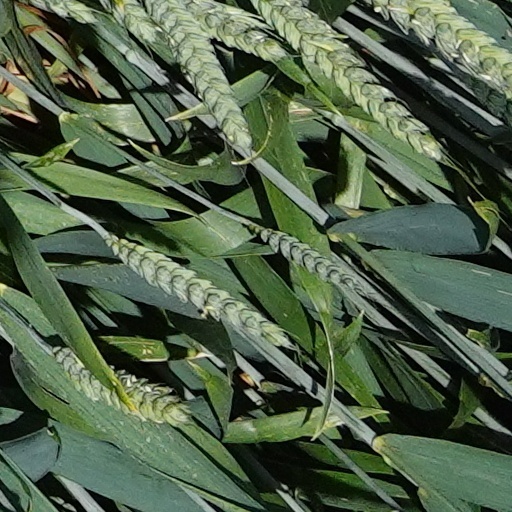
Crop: wheat